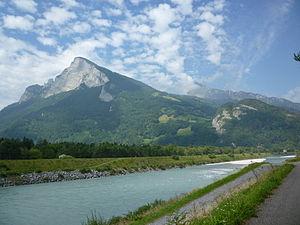
Le Liechtenstein, en forme longue la principauté de Liechtenstein, est un pays alpin d'Europe centrale, sans accès à la mer, bordé par la Suisse à l'ouest et au sud et par l'Autriche à l'est et au nord. Sa superficie est de 160 km², avec une population estimée à 38 000 habitants. Sa capitale est Vaduz et sa plus grande agglomération Schaan. Le Liechtenstein possède un des plus hauts PIB par habitant au monde en 2017 selon The World Factbook. Le pays a également un des taux de chômage les plus bas au monde.
Le Rhin alpin est une subdivision du Rhin qui débute au confluent du Rhin antérieur et du Rhin postérieur à Bonaduz. Il s'étend sur environ 90 kilomètres de longueur jusqu'à son embouchure dans le lac de Constance.